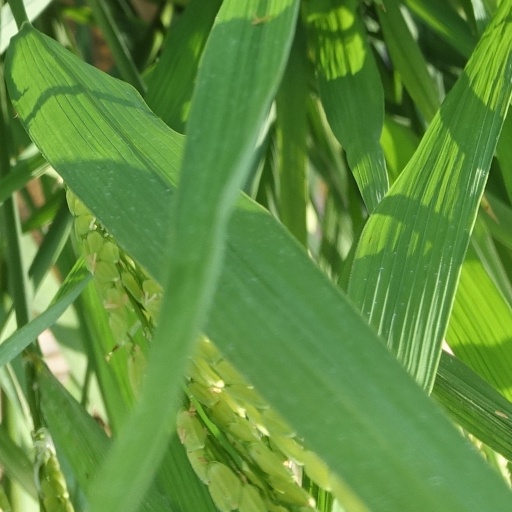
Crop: rice